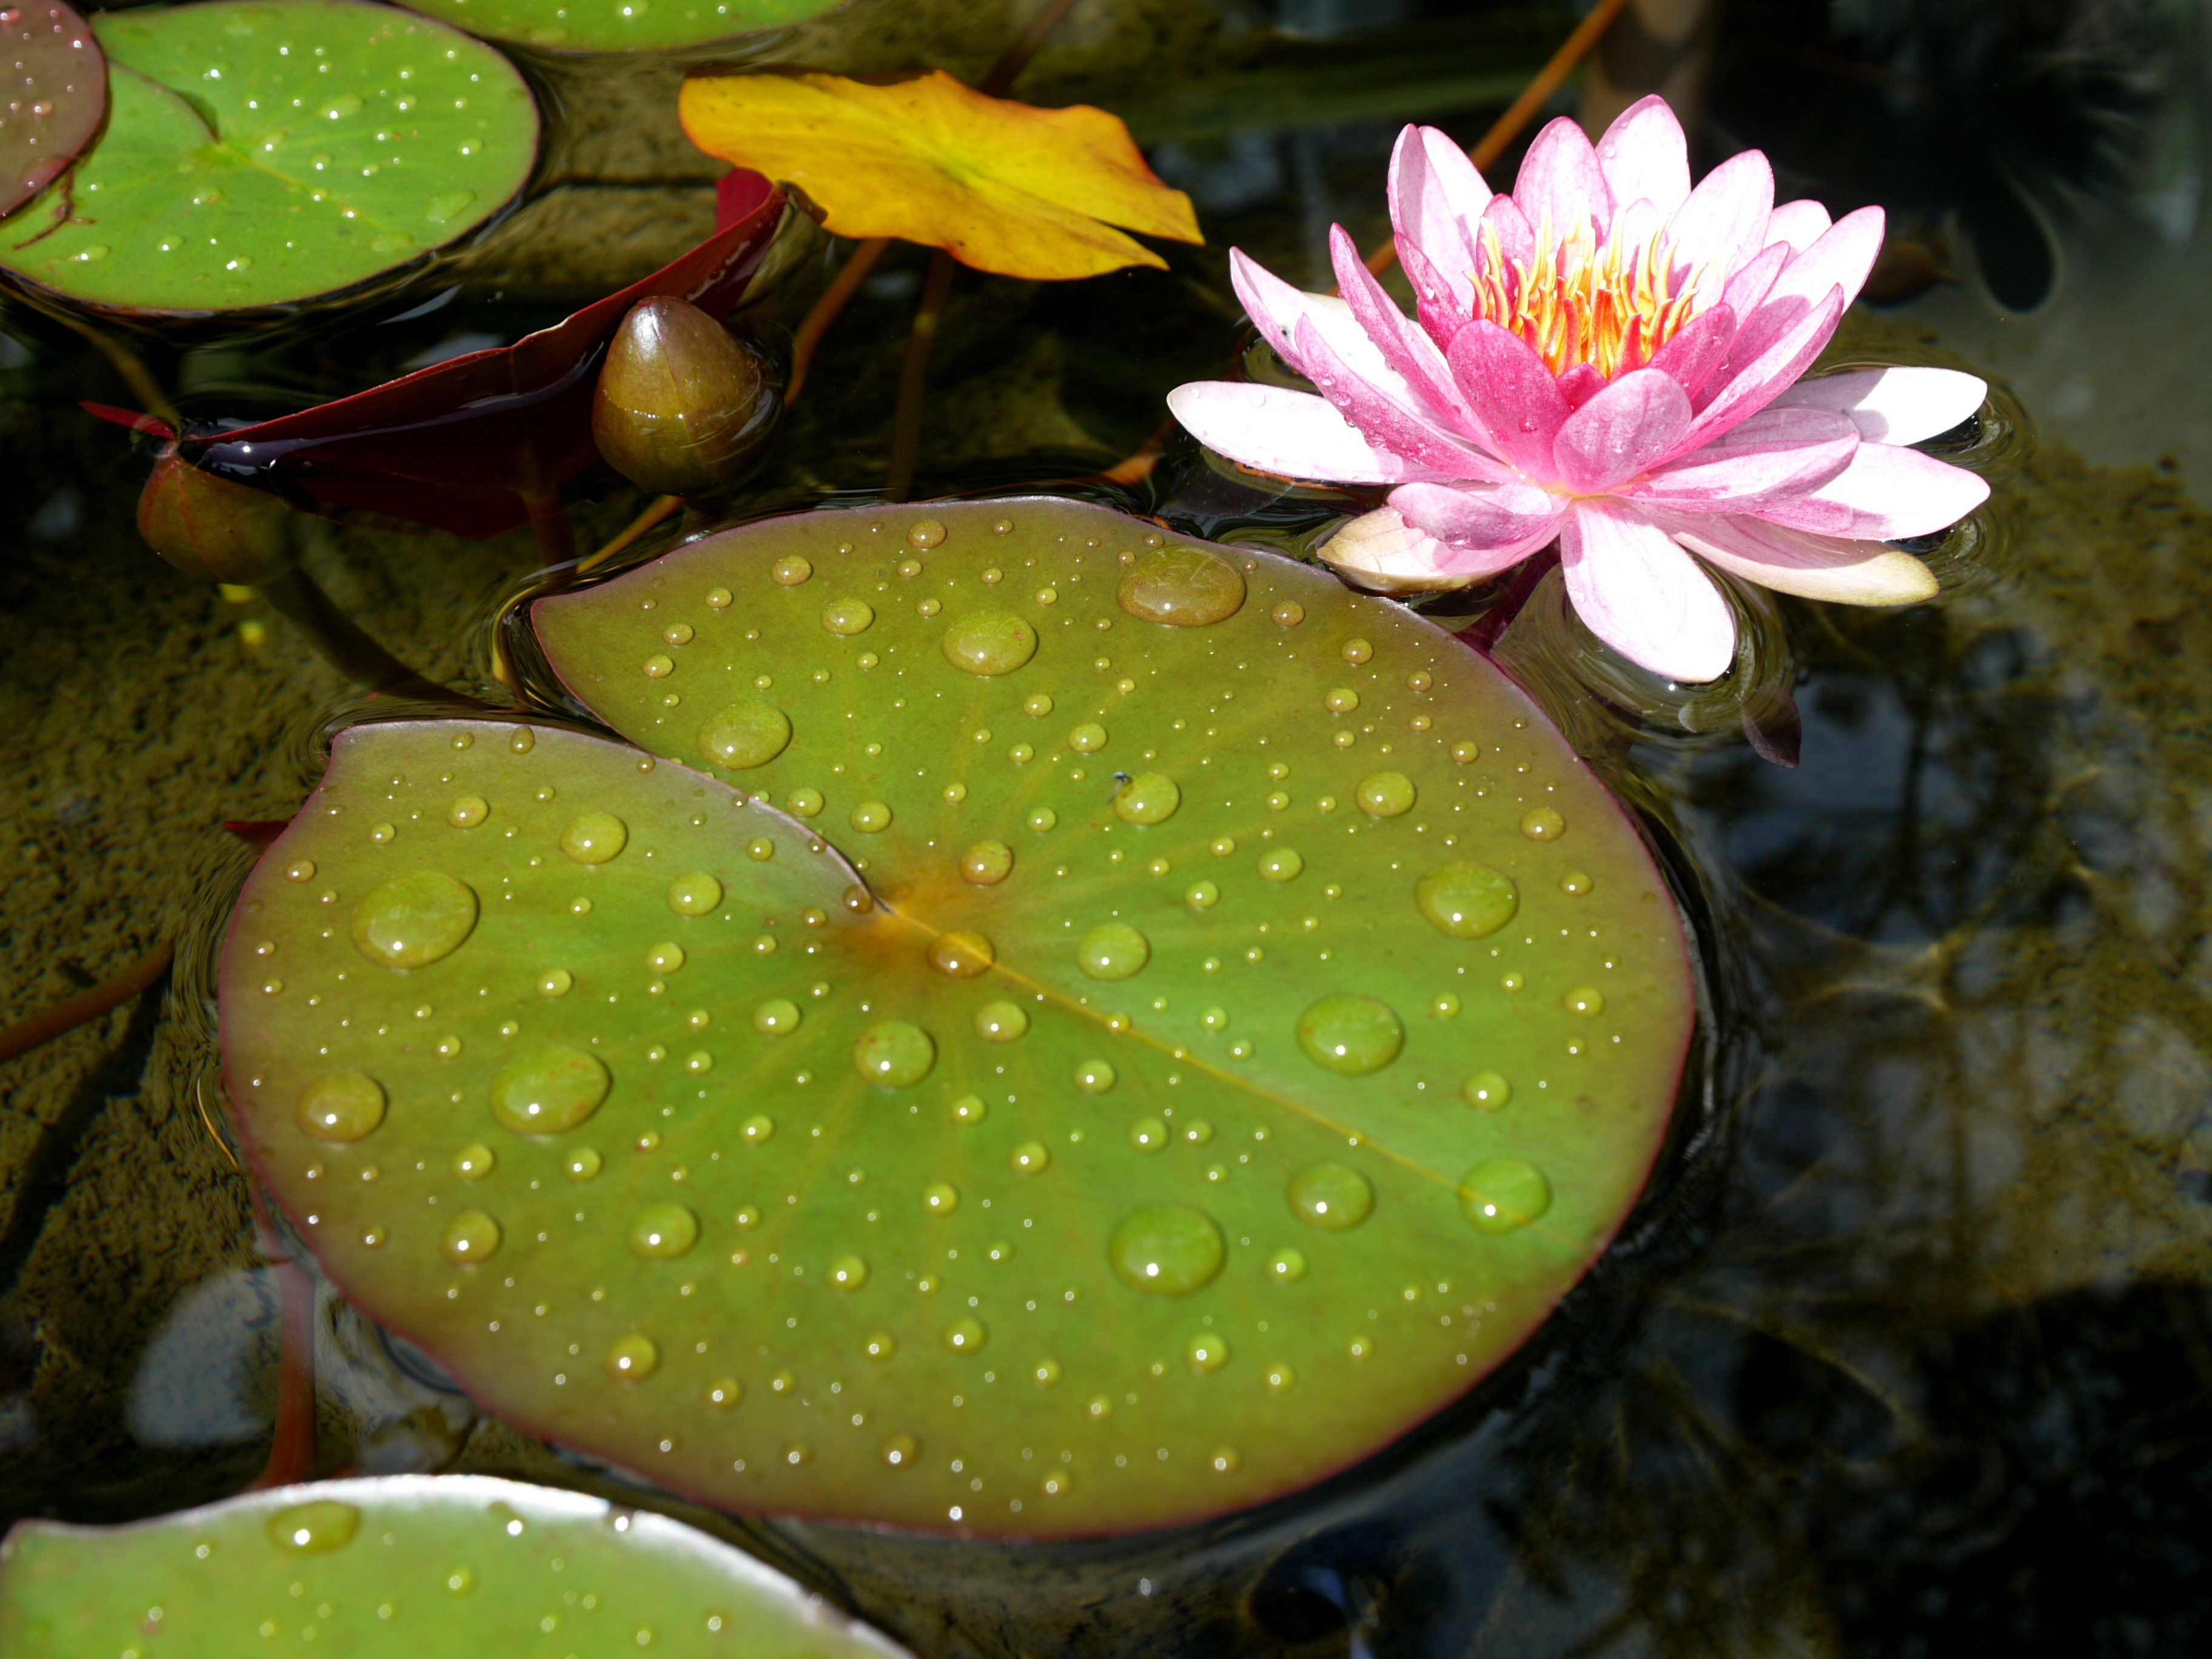
plant, leaf, flower, petal, pond, green, botany, garden, aquatic plant, flora, water lily, macro photography, lake rose, flowering plant, land plant